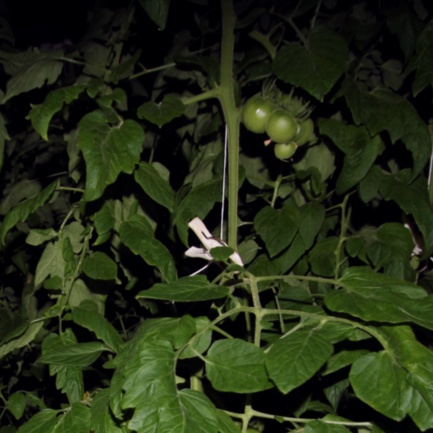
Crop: tomato